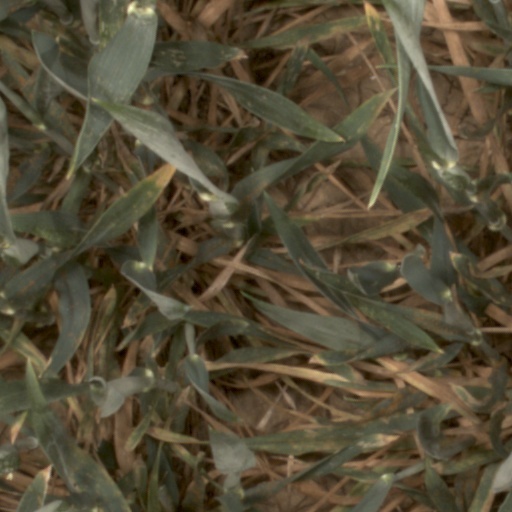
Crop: wheat